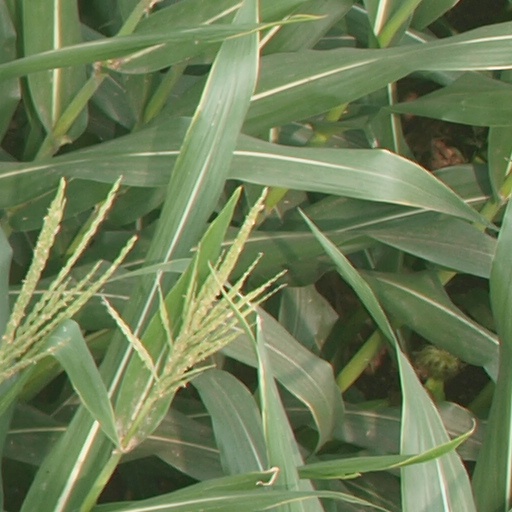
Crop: maize; corn